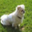
Label: dog